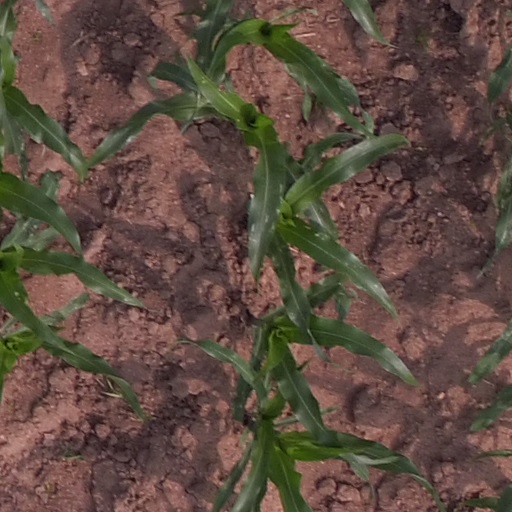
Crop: maize; corn